Toffs and Toughs

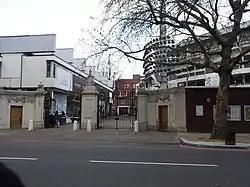
The W.G. Grace Gates, the location of the photograph, in 2012. In the original photograph, the boys were standing by the bollard to the left of the left pair of gates.

Tim Dyson died of diphtheria 13 months after the photograph was taken, in August 1938. This was shortly after travelling to join his parents in Trimulgherry, British India, where his father, Lieutenant-Colonel George St. John Armitage Dyson, was serving as an army officer. George Dyson died in 1942 in a Japanese prisoner-of-war camp in Korea.